Merthyr Tydfil County Borough

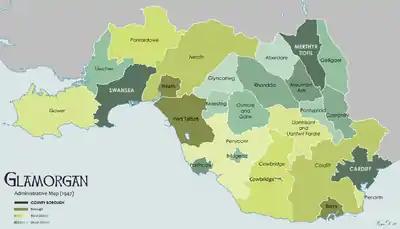
Administrative map of the County of Glamorgan in 1947, with an older Merthyr Tydfil County Borough boundary.

Under the Local Government Act 1894, local boards such as the Merthyr Tydfil Local Board were reconstituted as urban districts with effect from 31 December 1894. Shortly afterwards the new council commissioned the construction of Merthyr Tydfil Town Hall, which opened in 1898. The Merthyr Tydfil Urban District was elevated to municipal borough status in 1905.